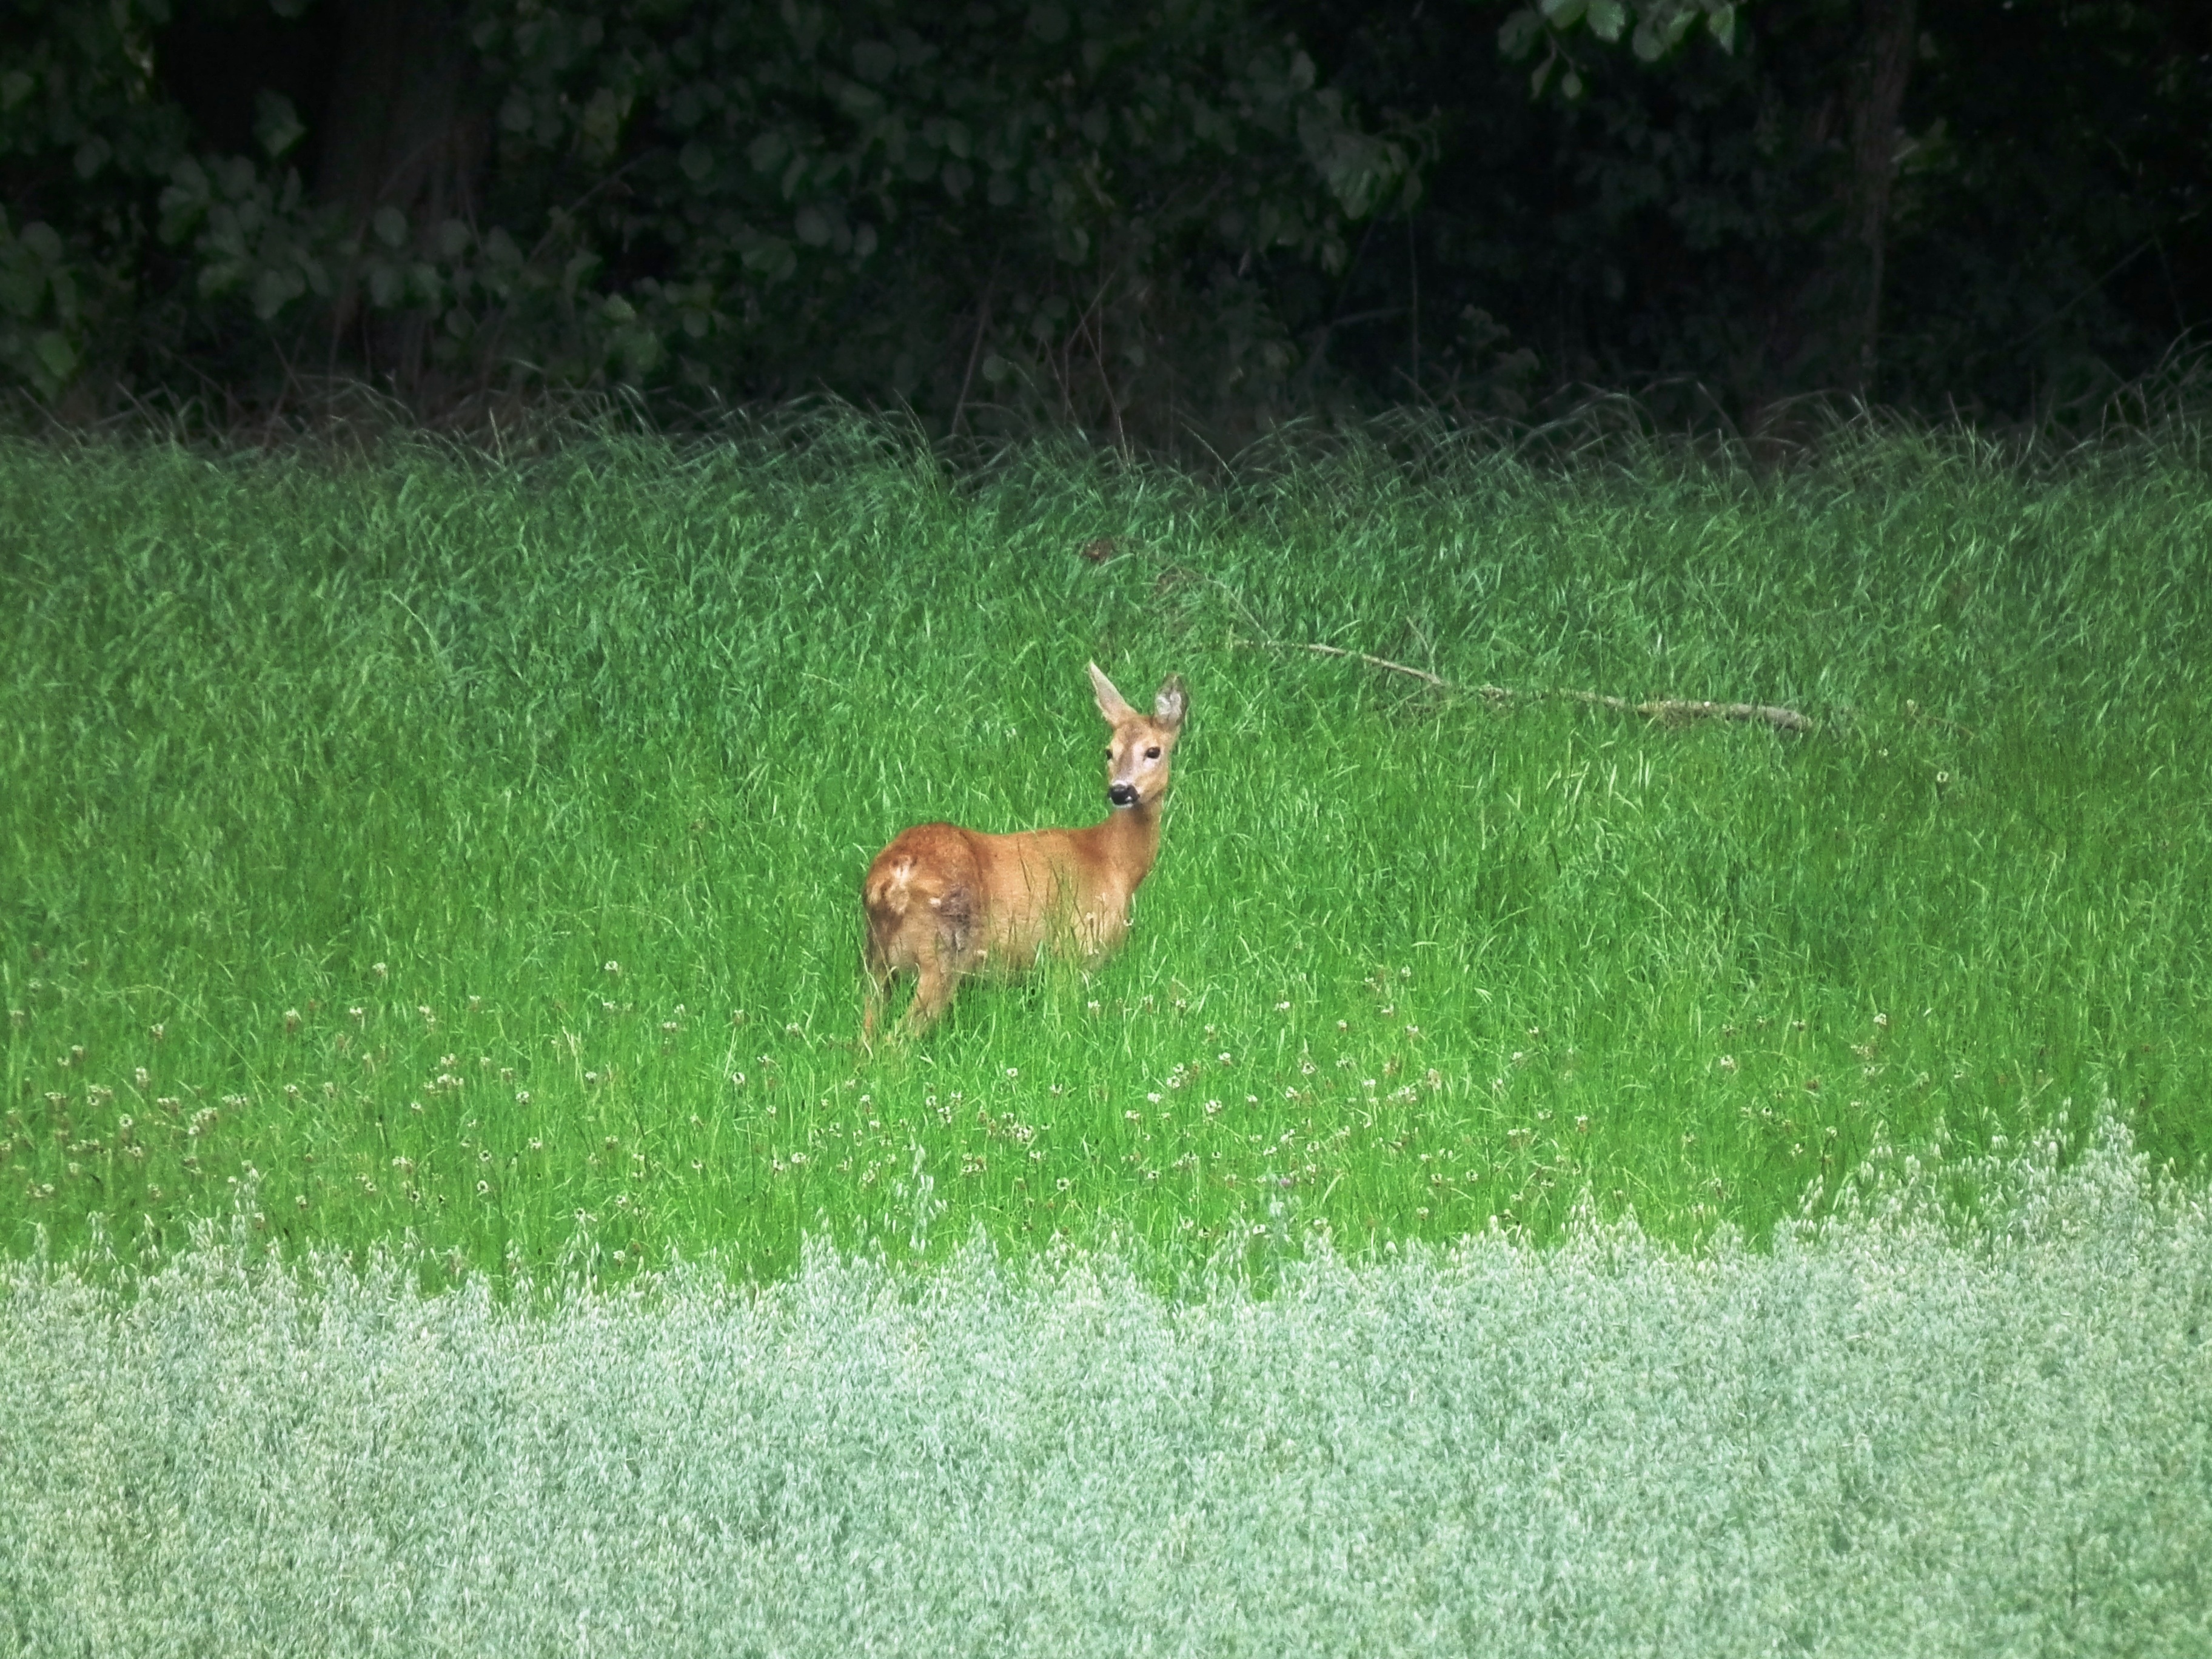
forest, grass, lawn, meadow, prairie, wildlife, wild, deer, green, mammal, fauna, grassland, vertebrate, roe deer, scheu, red deer, white tailed deer, dog like mammal